Ringmaster (comics)

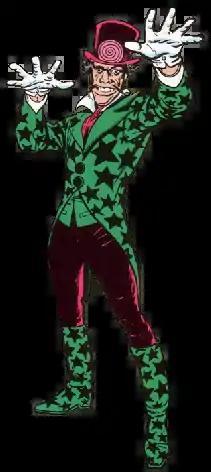
The Ringmaster as depicted in "The Incredible Hulk" #3 (September 1962).Art by Jack Kirby and Dick Ayers.

The Ringmaster is the name of two characters appearing in American comic books published by Marvel Comics. The first incarnation of Ringmaster, Fritz Tiboldt, first appeared in "Captain America Comics" #5 (August 1941). The second incarnation, Maynard Tiboldt, debuted in "The Incredible Hulk" #3 (July 1962).